NES Remix

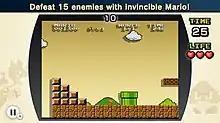
Screenshot of NES Remix gameplay

Most challenges are simply excerpts from vintage games, involving timed tasks such as speedrunning, clearing an area without dying, or defeating a certain number of enemies while utilizing a given power-up.